SS Cayuga

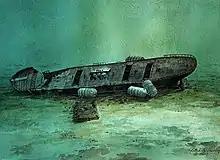
"Cayuga"s wreck

The wreck of "Cayuga" was re-discovered in spring 1969 by John Steele and Gene Turner of Illinois. Her wreck rests with a 35° port list in of water at the lake bottom, and to her deck, southwest of Grays Reef Light, near Ile Aux Galets. Her cabins no longer exist. The wreck is partially collapsed forward of the engine room with the bow broken away, and lying on its port side. Her stern is intact. The remains of "Cayuga"s cargo remain in her hold. There are also two spare propeller blades within the hull. Four of the pontoons used during the salvage attempts are still attached to "Cayuga"s hull and the sunken derrick barge lies off her port side. The air hose of the lost diver was reportedly still poking out from under the derrick barge when the wreck was found. "Cayuga"s wreck is protected by the Straits of Mackinac Shipwreck Preserve as part of an underwater museum.